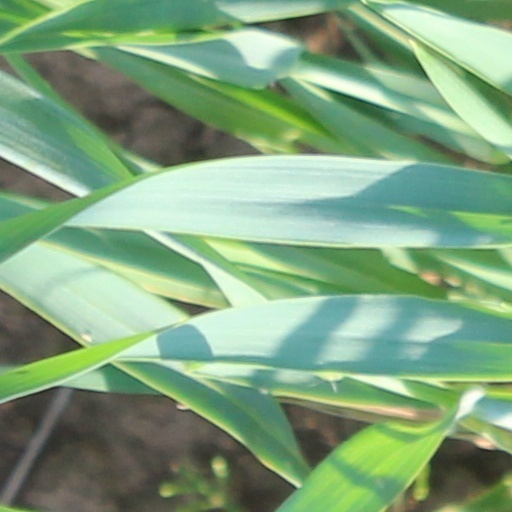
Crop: wheat